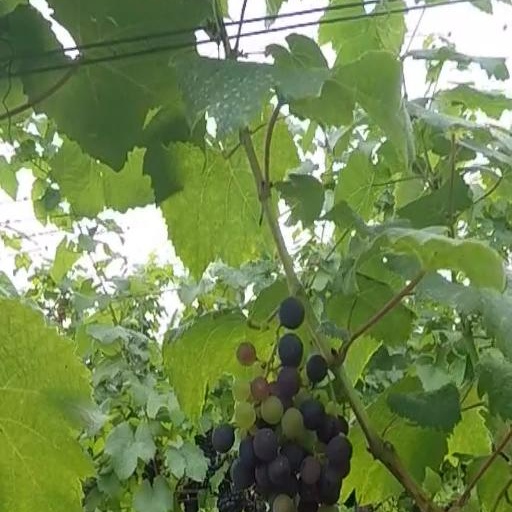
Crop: grape